Küstrin-Kietz station

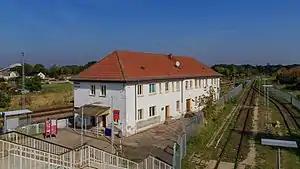
2017

Küstrin-Kietz station is a railway station in the municipality of Küstrin-Kietz in the Märkisch-Oderland district of Brandenburg, Germany. It is served by trains operated by the privately owned Niederbarnimer Eisenbahn between Berlin-Ostkreuz and Kostrzyn nad Odrą (Poland), via Müncheberg (Mark) and Werbig (line RB 26, the Oderlandbahn).